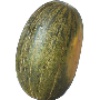
Label: Melon Piel de Sapo 1